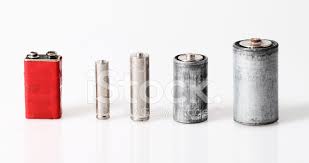
Waste category: battery